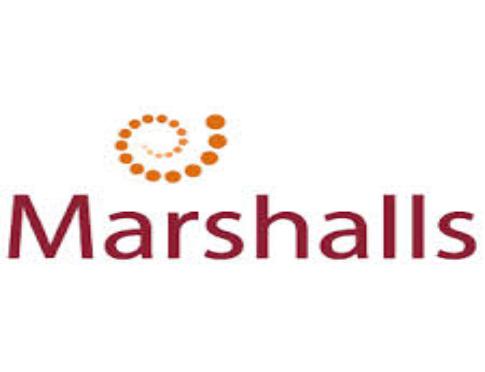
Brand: Marshalls
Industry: Necessities